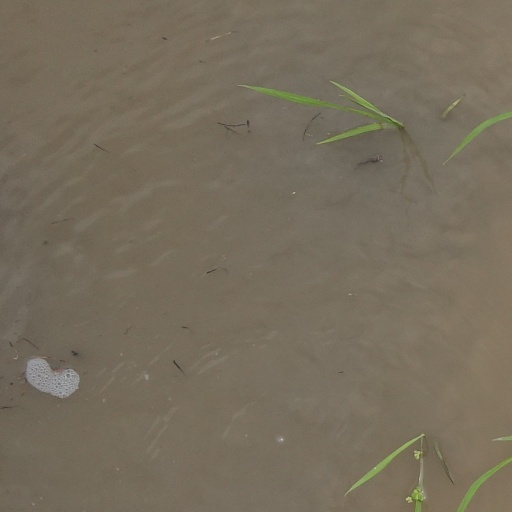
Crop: rice